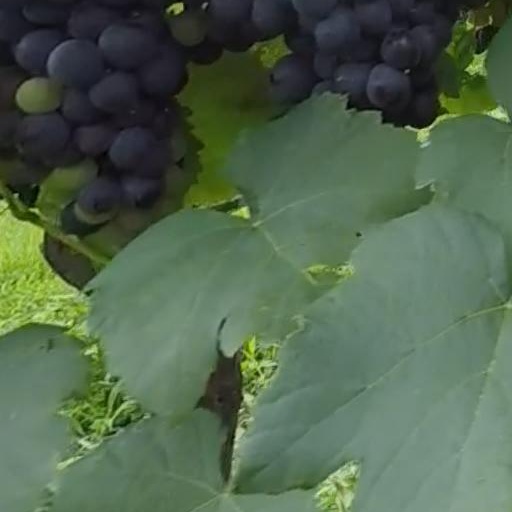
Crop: grape